Stolpersteine in Neratovice

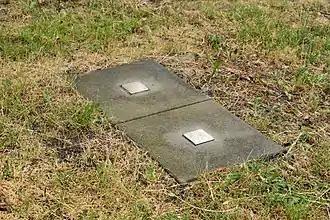
Stolpersteine for Berta Piruncikova and Karla Pickova

Stolpersteine is the German name for stumbling blocks collocated all over Europe by German artist Gunter Demnig. They memorialize the fate of the victims of Nazi Germany being murdered, deported, exiled or driven to suicide. The Stolpersteine in Neratovice, a town in the Central Bohemian Region of the present-day Czech Republic (formerly Czechoslovakia), were collocated in 2010.